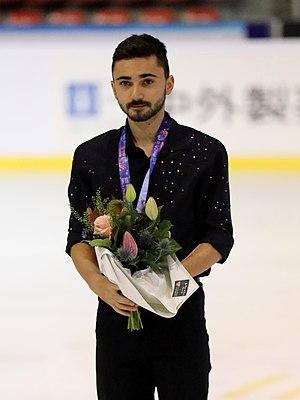
Internationaux de France 2019